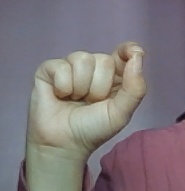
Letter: fa